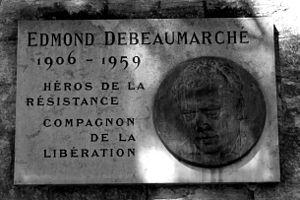
Plaque en l'honneur d'Edmond Debeaumarché, Square Edmond Debeaumarché, Dijon, Bourgogne, France
Edmond Debeaumarché, né le 15 décembre 1906 à Dijon et mort le 28 mars 1959 à Suresnes, est un Héros de la Résistance, déporté résistant français et compagnon de la Libération.